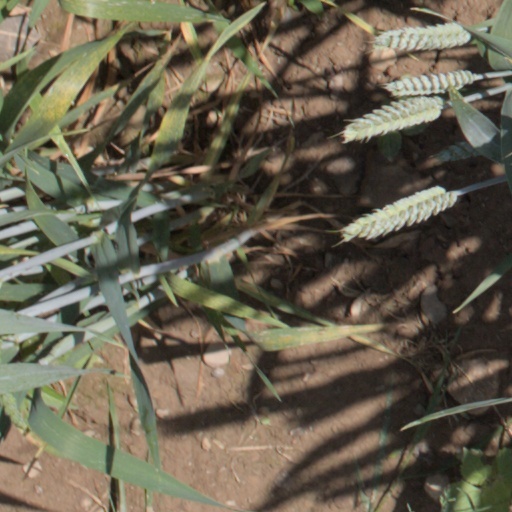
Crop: wheat